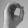
ASL letter: O